Kaunas Fortress

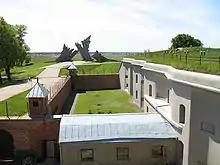
A tall memorial to the victims

Adjustments to the secret protocols of the 1939 Molotov–Ribbentrop Pact assigned Lithuania to the Soviet sphere of influence, and it was occupied by the USSR in June 1940. The fortress was then used to conduct interrogations and house political prisoners. The pact was broken when Germany invaded USSR on June 22, 1941. German forces entered Kaunas on June 24. The Sixth Fort became a POW camp for Red Army soldiers. Kaunas's Jewish population numbered between 35,000 and 40,000; few would survive the Holocaust in Lithuania. The Nazis, aided by Lithuanian auxiliaries, began massacring the Jewish population. On July 6, acting under orders of the SS, Lithuanian auxiliary police units shot nearly 3,000 Jews at the Seventh Fort. On August 18, in what came to be known as the "intellectuals action", over 1,800 Jews were shot at the Fourth Fort. On October 28, the "Great Action" took place—the residents of the Kaunas Ghetto were summoned, and over 9,000 men, women and children were taken to the Ninth Fort and executed. During the later course of the occupation, over 5,000 Jewish deportees from Central Europe would be executed at this fort. About 60 escaped in December 1943; they had been assigned to excavate and burn the bodies of earlier victims, as part of Aktion 1005. Thirteen of these escapees were able to document the Aktion's attempt to hide the evidence of the mass murders.